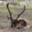
Label: deer